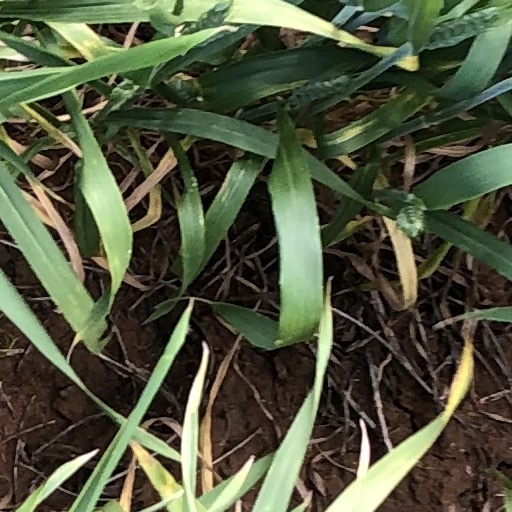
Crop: wheat